Nagpur

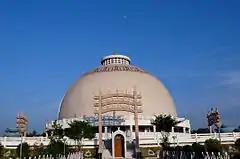
Deeksha Bhoomi

Prominent Information Technology companies such as TCS, Tech Mahindra, HCL, GlobalLogic, Persistent Systems, Infosys, T-Systems, Ebix, LTIMindtree,Accenture, Zoho, Perficient, Hexaware etc. are located at various IT parks in Nagpur . Tata Advanced Systems, erstwhile TAL Manufacturing Solutions, has its facility in the SEZ for manufacturing structural components for Boeing and Airbus. Air India Engineering Services Limited and AAR-Indamer have their MRO Facility in the SEZ. Dassault Reliance Aerospace Limited (DRAL), Thales Reliance Defence System and pharmaceutical company Lupin also have their manufacturing facilities in MIHAN.